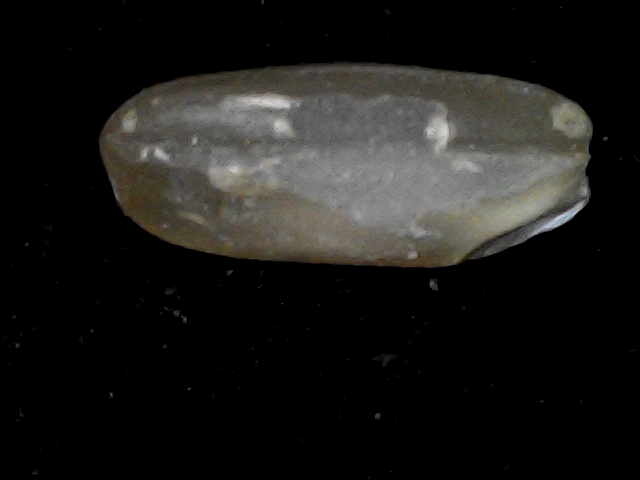
Rice variety: BD76